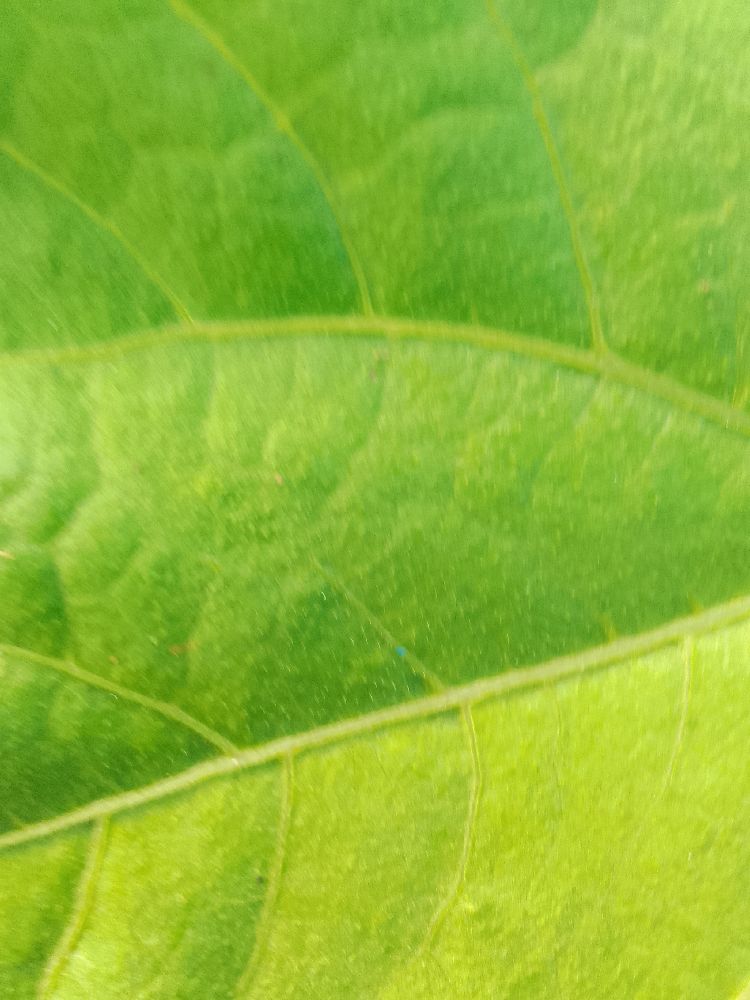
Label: healthy